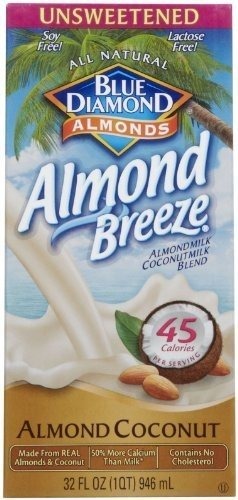
Item Name: Blue Diamond Bev Almnd Ccnut Unswt Blnd
Value: 32.0
Unit: Ounce

Price: 2.58